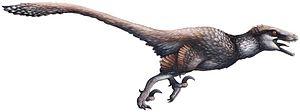
Tianyuraptor est un genre éteint de dinosaures de la famille des dromaeosauridés qui vivait au Crétacé inférieur en Chine, où il a été découvert dans la formation géologique d'Yixian de la province du Liaoning. Cette formation est datée du Barrémien à l'Aptien inférieur, soit il y a environ entre 129 à 121 Ma.
Unenlagia est un genre éteint de dinosaures à plumes, des théropodes carnivores de la famille des Dromæosauridés, décrit en 1997.